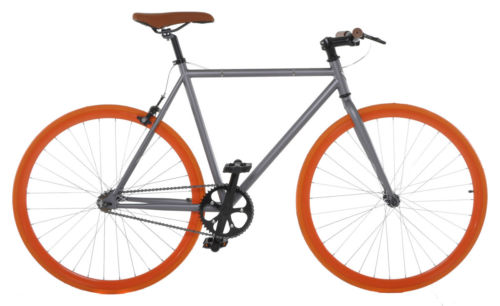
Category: bicycle